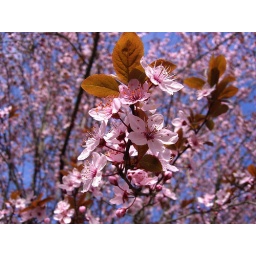
pink flowers in blue